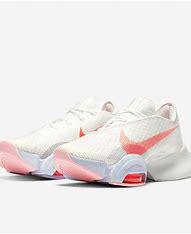
Brand: Nike
Model: Air Zoom Superrep